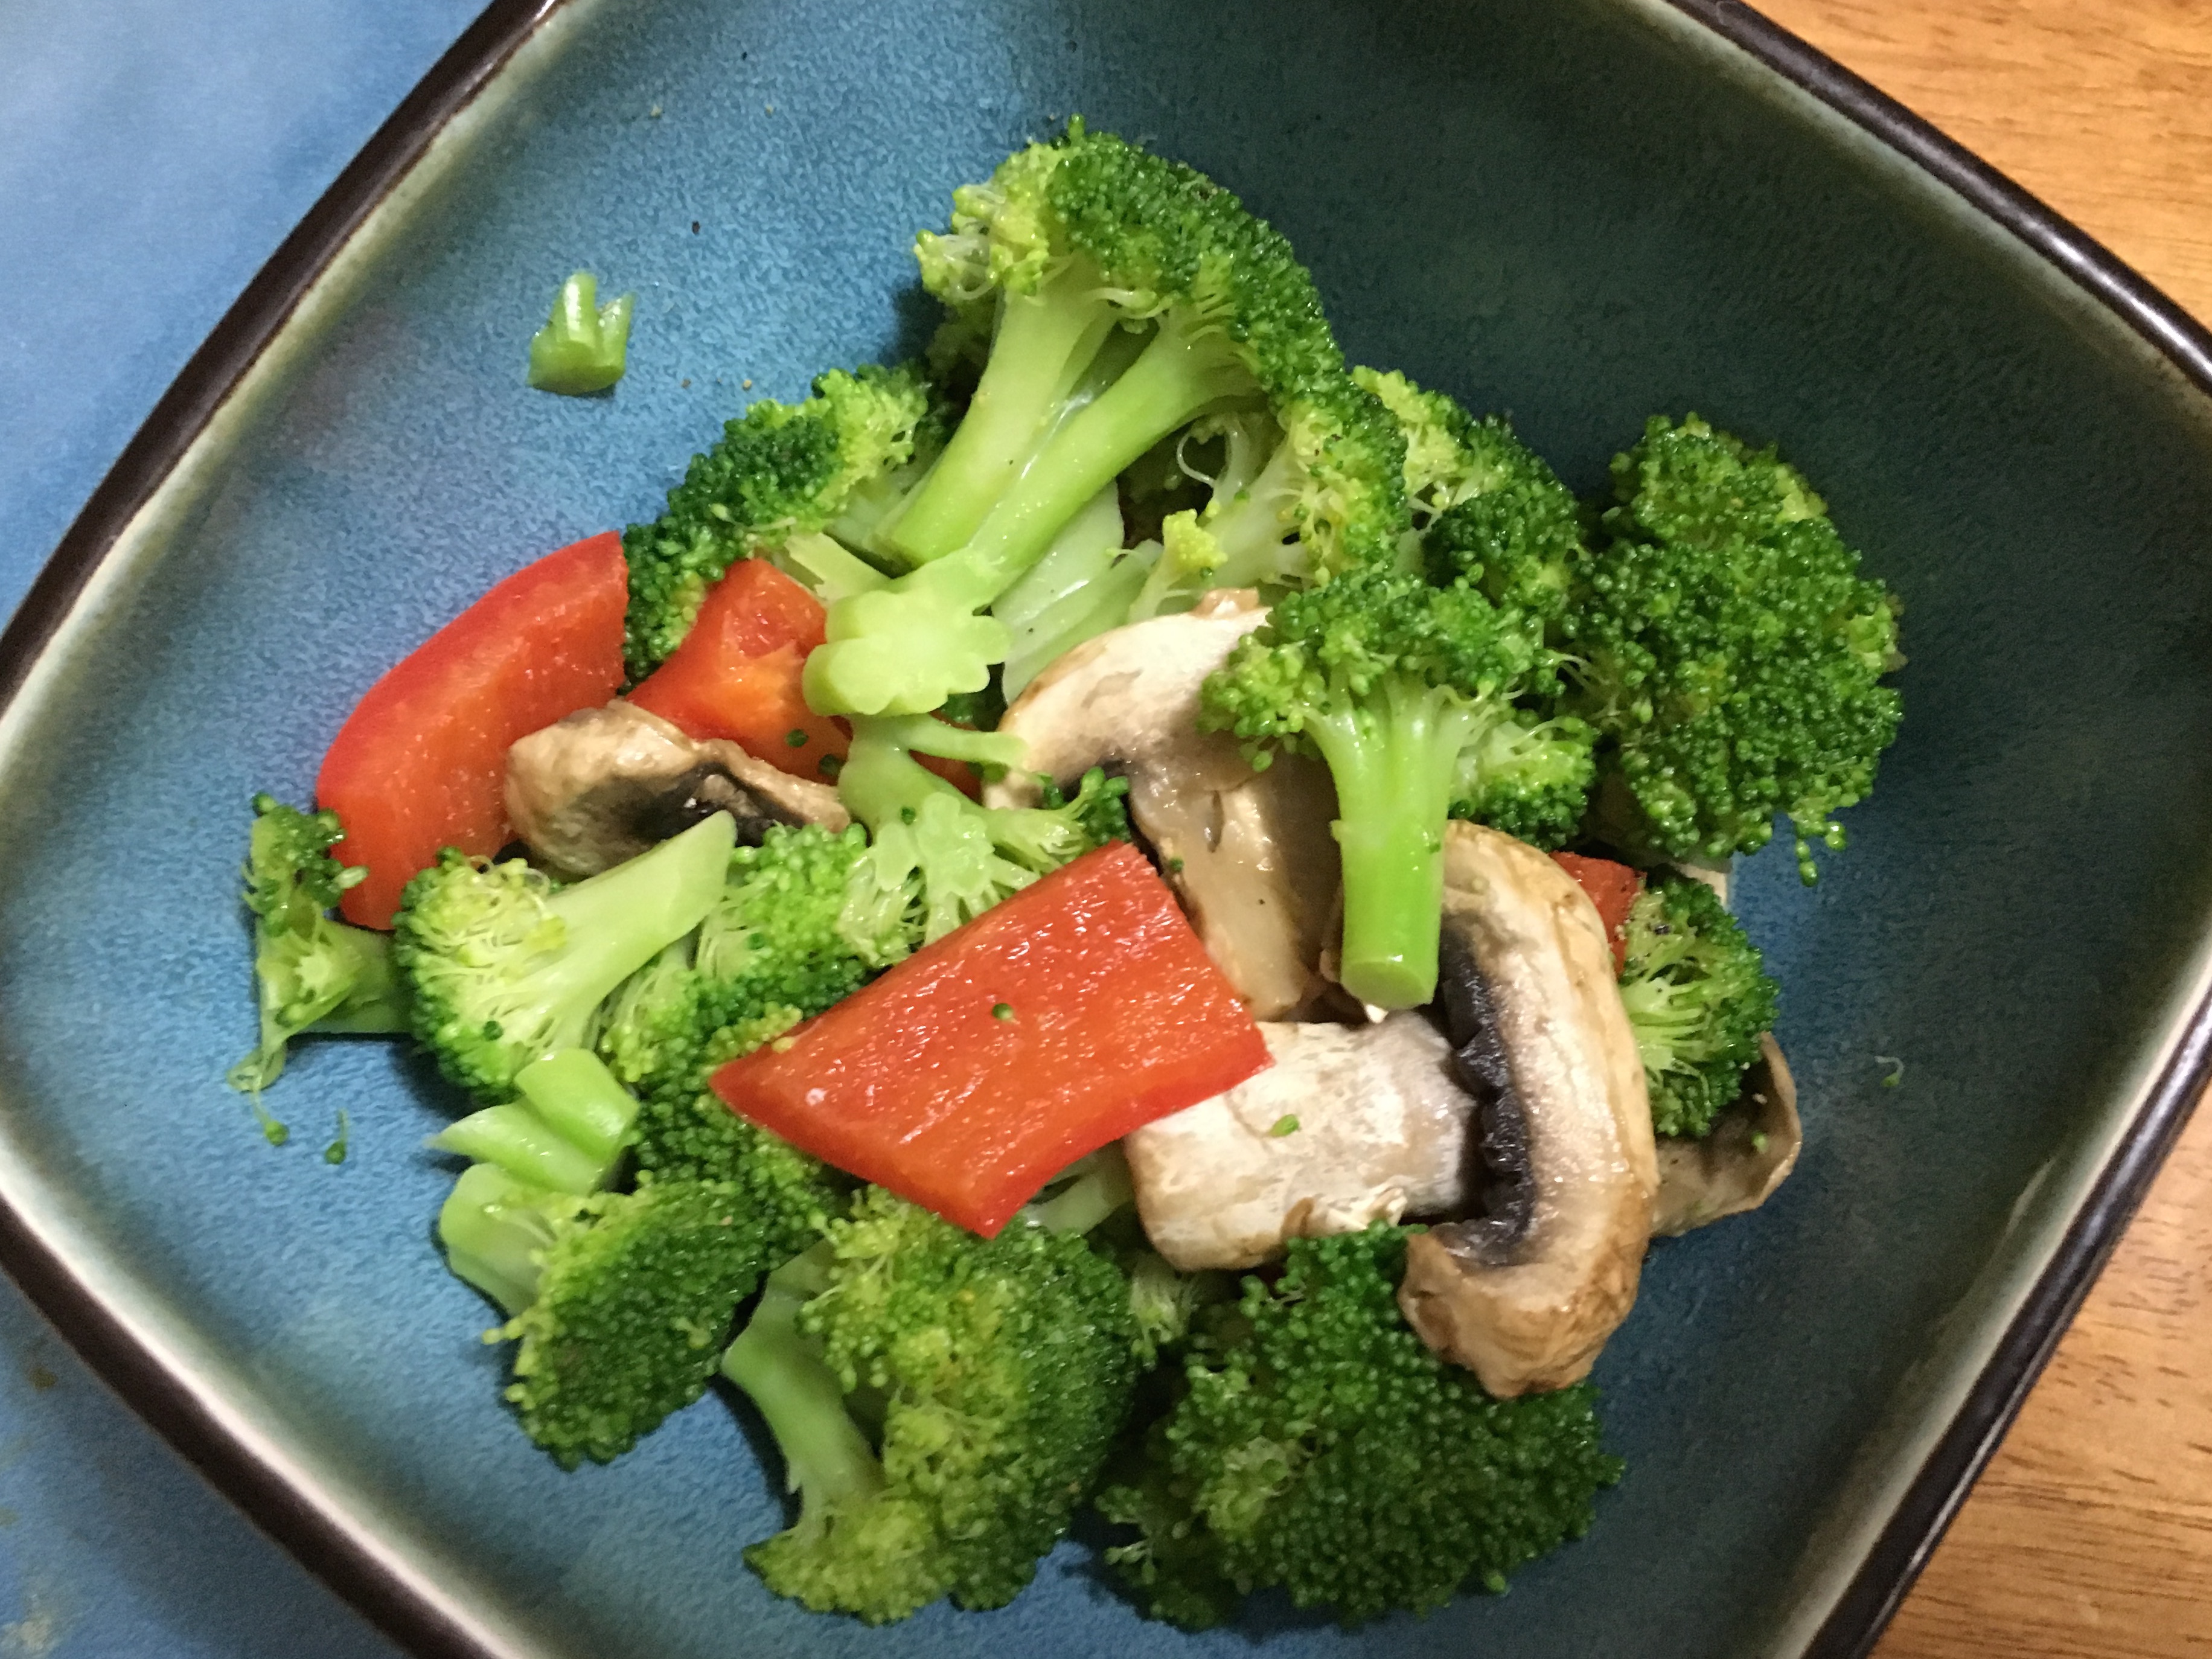
dish, meal, food, salad, produce, vegetable, lunch, cuisine, broccoli, vegetarian food